Trams in New Zealand

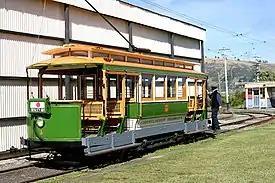
Christchurch Stephenson Californian combination tram No 1 at the Ferrymead Tramway

Wellington had steam and horse trams from 1878 to 1904 and electric trams from 30 June 1904 to 2 May 1964. Trolleybuses and buses replaced them. Wellington now has the only funicular cable car line operating in New Zealand.